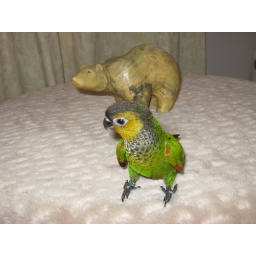
A baby black cap conure is spooked by the bear ornament.